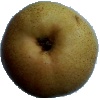
Label: Pear Forelle 1